Goddess of Democracy (Hong Kong)

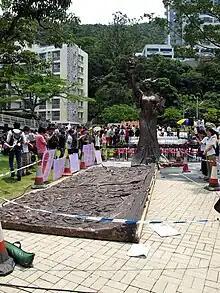
large bronze statue and relief laid out on paved walkway cordoned off with blue and white tape but surrounded by curious visitors

An editorial in "The Standard" criticised the board's naivety in not anticipating the reaction from students and politicians. It was also highly critical that Sung had sought to distance himself from the decision with such a "lame excuse". Following Sung's remarks, outgoing vice-chancellor Lawrence Lau defended the committee's decision as "collective and unanimous", seemingly at odds with Sung's assertion the previous day that there were dissenting voices to the ban. He also disagreed with Sung's view that the decision taken was 'immature and inexperienced', as the matter had received 'detailed consideration'. The university attempted to soften the rift at the top with a statement from Sung that he acknowledged and agreed with the stance in the statement of rejecting the application, issued on 2 June but only "had different views on the wording." "Apple Daily" commented that the disquiet among board members over Sung's comments forced a hasty retraction; it suggested his lack of management's support, the result of internal politics and the power base cultivated by Lau, did not bode well for his authority. The students union pointed out to inconsistencies in the respective accounts of Lau and Sung, and said the two professors should have communicated to reach a consensus; Lau's reply "failed to explain why the school used political neutrality as a reason to reject the statue." The union said it had requested a meeting with the dean of students on Monday to seek talks with the governance team, but the request was rejected as the team had to deal with the public relations matters.